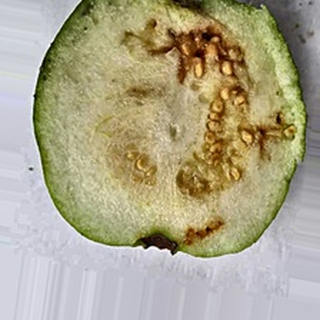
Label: guava_fruit_fly